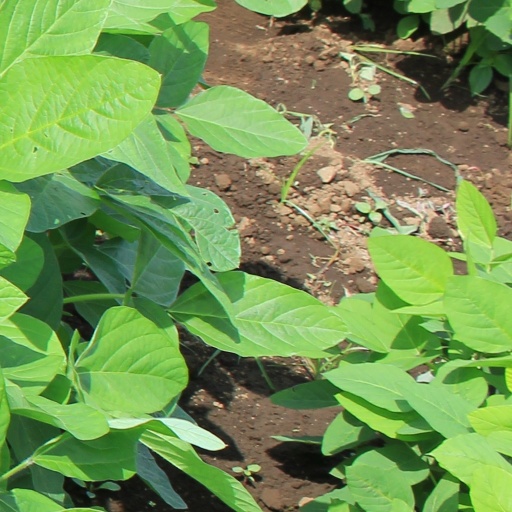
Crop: soybean